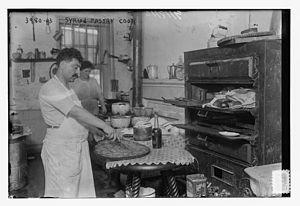
Little Syria, aussi appelée le quartier syrien, était un quartier du Lower Manhattan habité des années 1880 aux années 1940 par des émigrés en majorité chrétiens de la Syrie ottomane.